1001 Grams

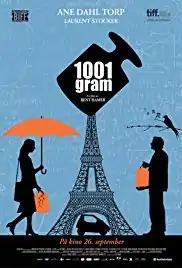
Film poster

1001 Grams is a 2014 Norwegian drama film written and directed by Bent Hamer. It was selected as the Norwegian entry for the Best Foreign Language Film at the 87th Academy Awards, but was not nominated.